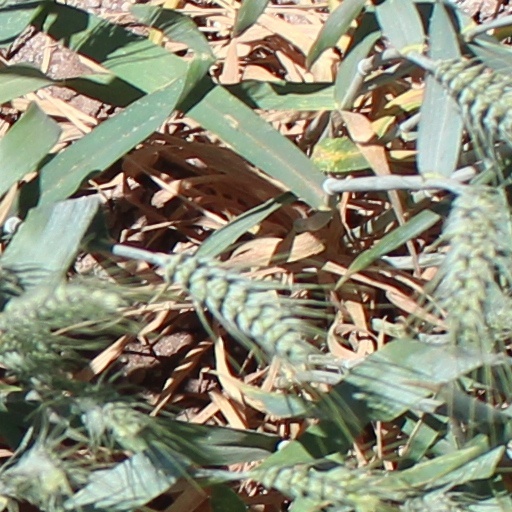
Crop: wheat